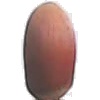
Label: hazelnut